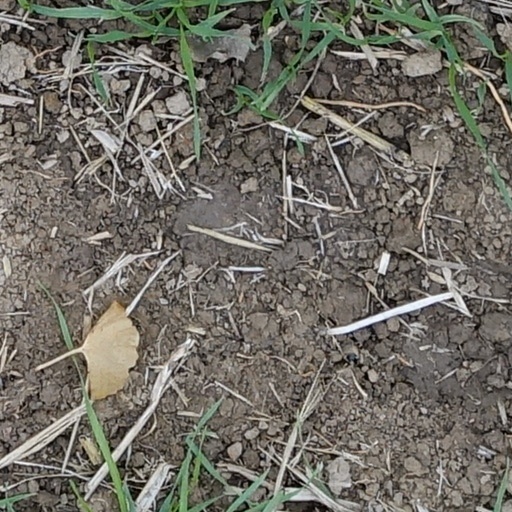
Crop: wheat